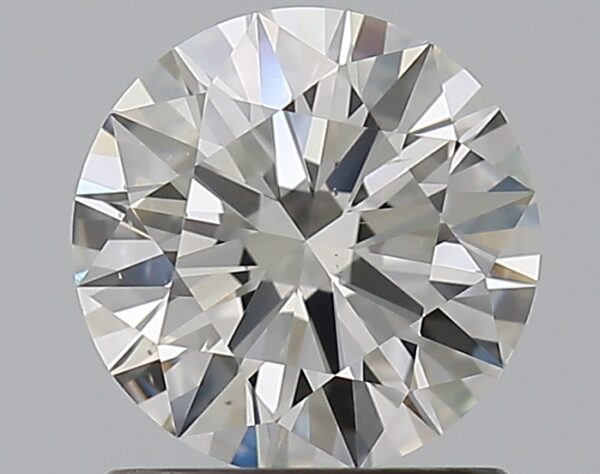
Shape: round
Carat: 1
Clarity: VS2
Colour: H
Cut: EX
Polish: EX
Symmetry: EX
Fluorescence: N
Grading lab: GIA
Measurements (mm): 6.43 x 6.47 x 3.92